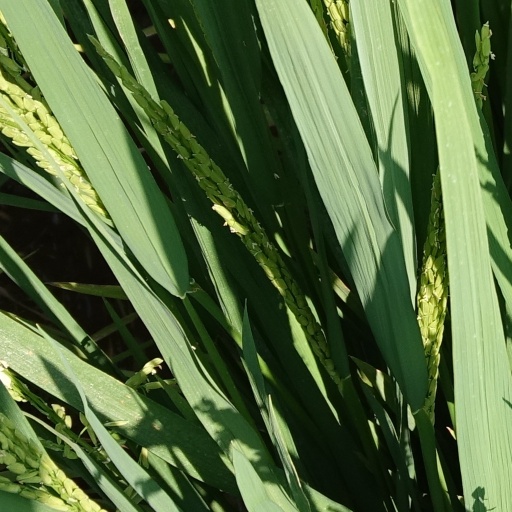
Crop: rice